Marjorie Daw (actress)

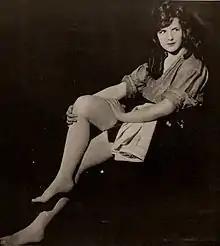
Daw in 1920

Daw married director Alfred Edward Sutherland on April 20, 1923, in Beverly Hills; They had no children, and they divorced in 1925. On January 23, 1929, Daw married Myron Selznick in New York City. They had a daughter, Joan, and were divorced on April 3, 1942.